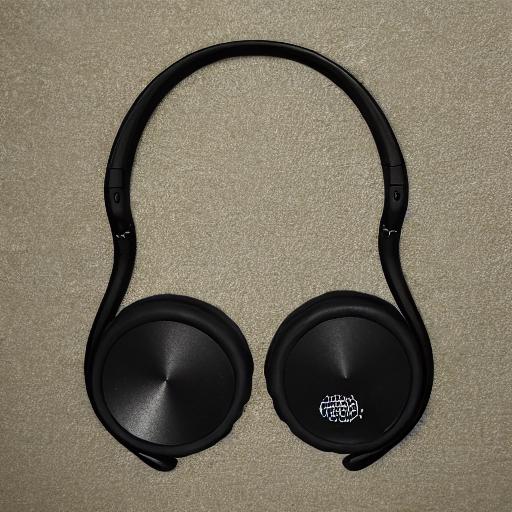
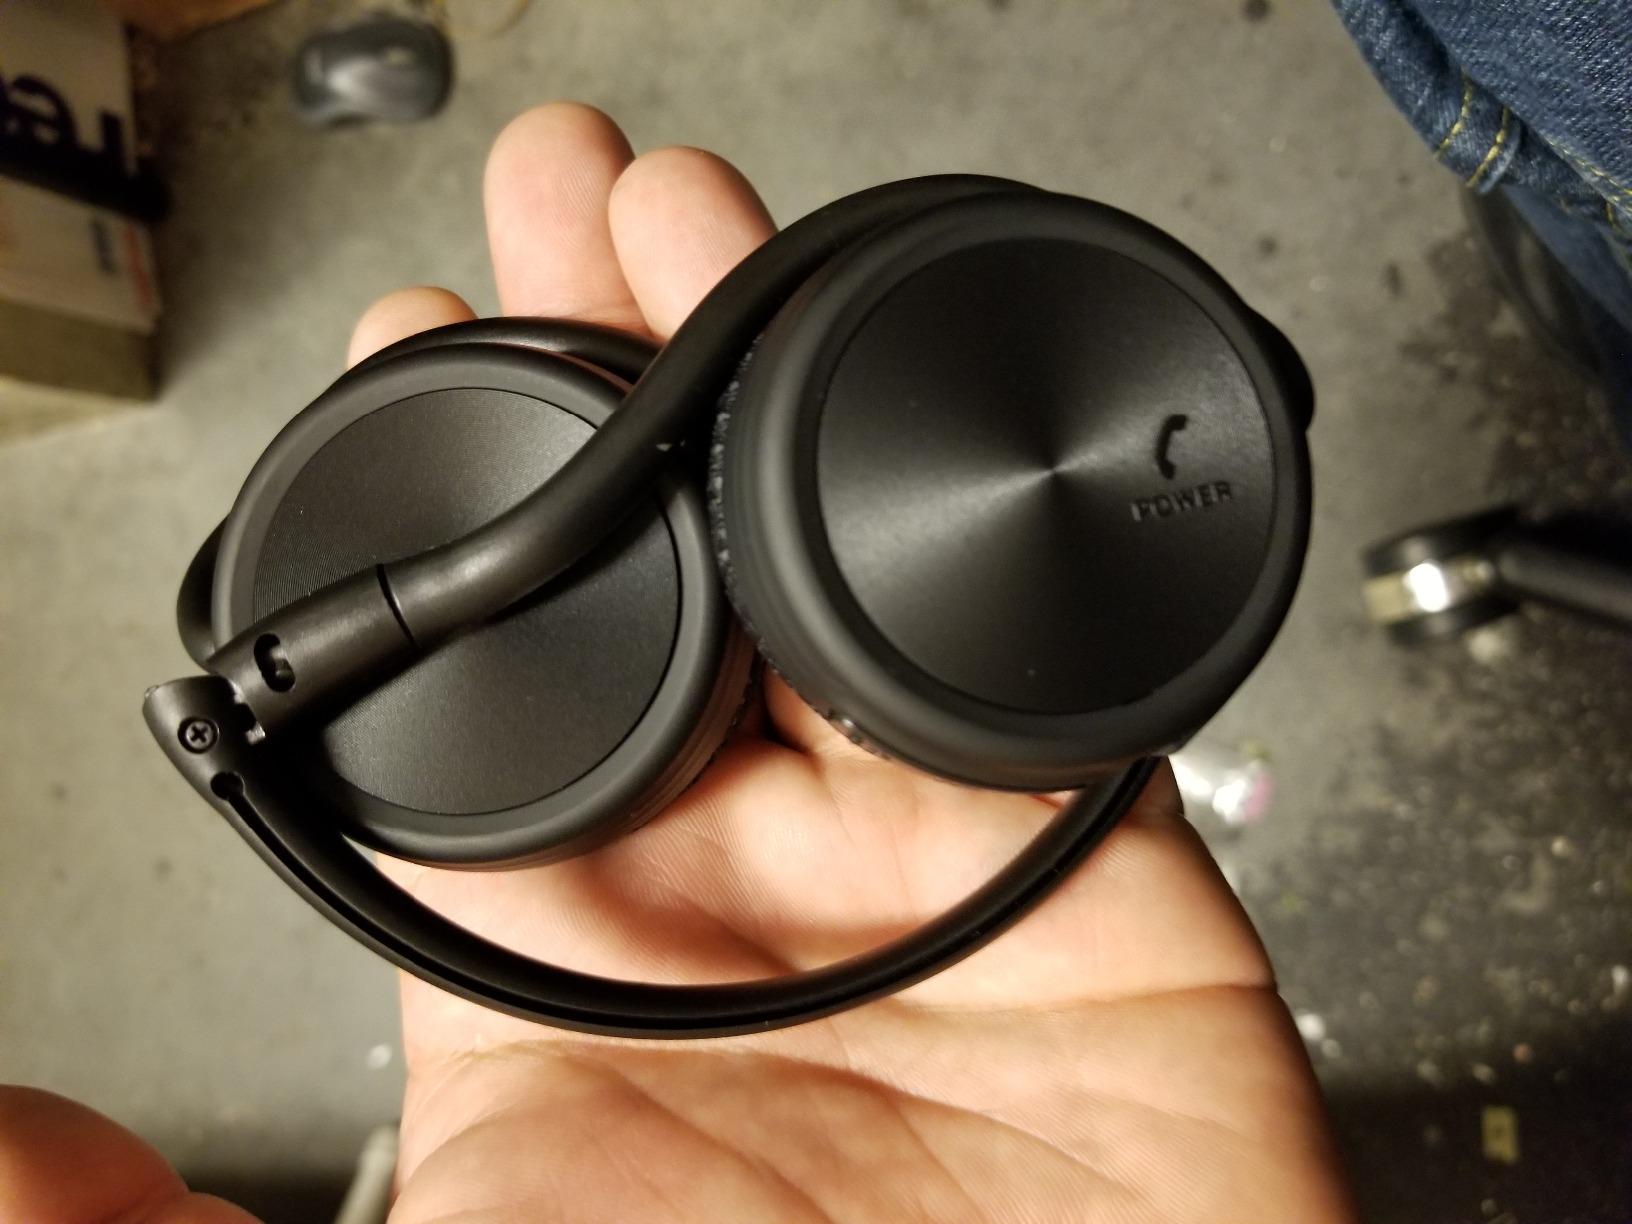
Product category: headphones
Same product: no